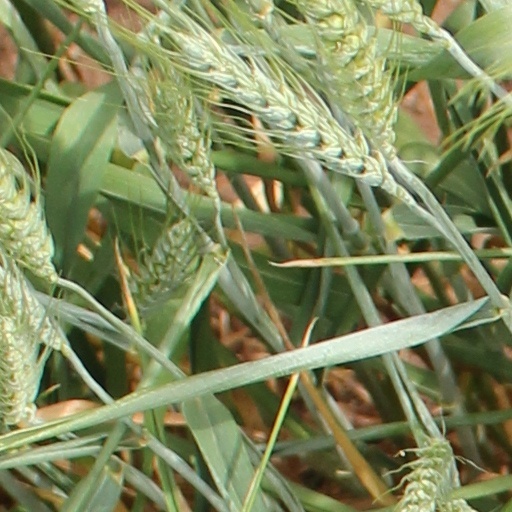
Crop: wheat